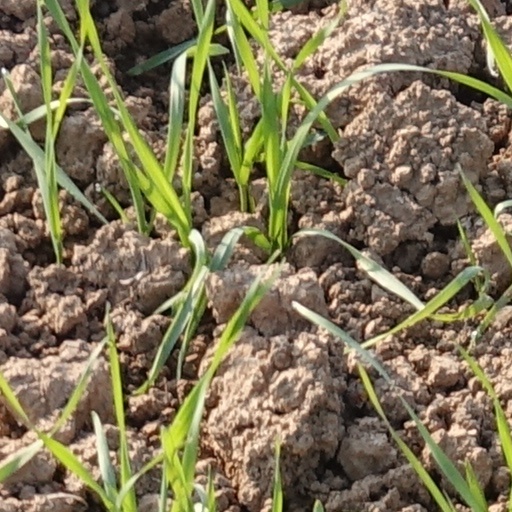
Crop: wheat